Ramón Corral

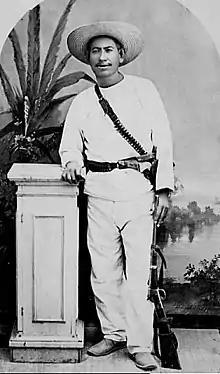
Yaqui leader José Maria Bonifacio Leiva Perez, Cajemé, who Corral interviewed following his capture

While General Secretary of the Government of Sonora, Corral was involved with the capture of the indigenous Yaqui military leader José Maria Leiva, known as Cajemé. In "La Constitución" (Periódico oficial del gobierno del estado libre y soberano de Sonora), beginning with the issue of April 22, 1887, and ending July 8, 1887, Corral published biographical notes about Cajemé, which were recorded only a few days earlier during personal talks with the captured Yaqui. Cajemé was being held at the time in the house of the military chief of the area, Angel Martínez, who had personally arrested him while Cajemé was hiding in San Jose de Guaymas.